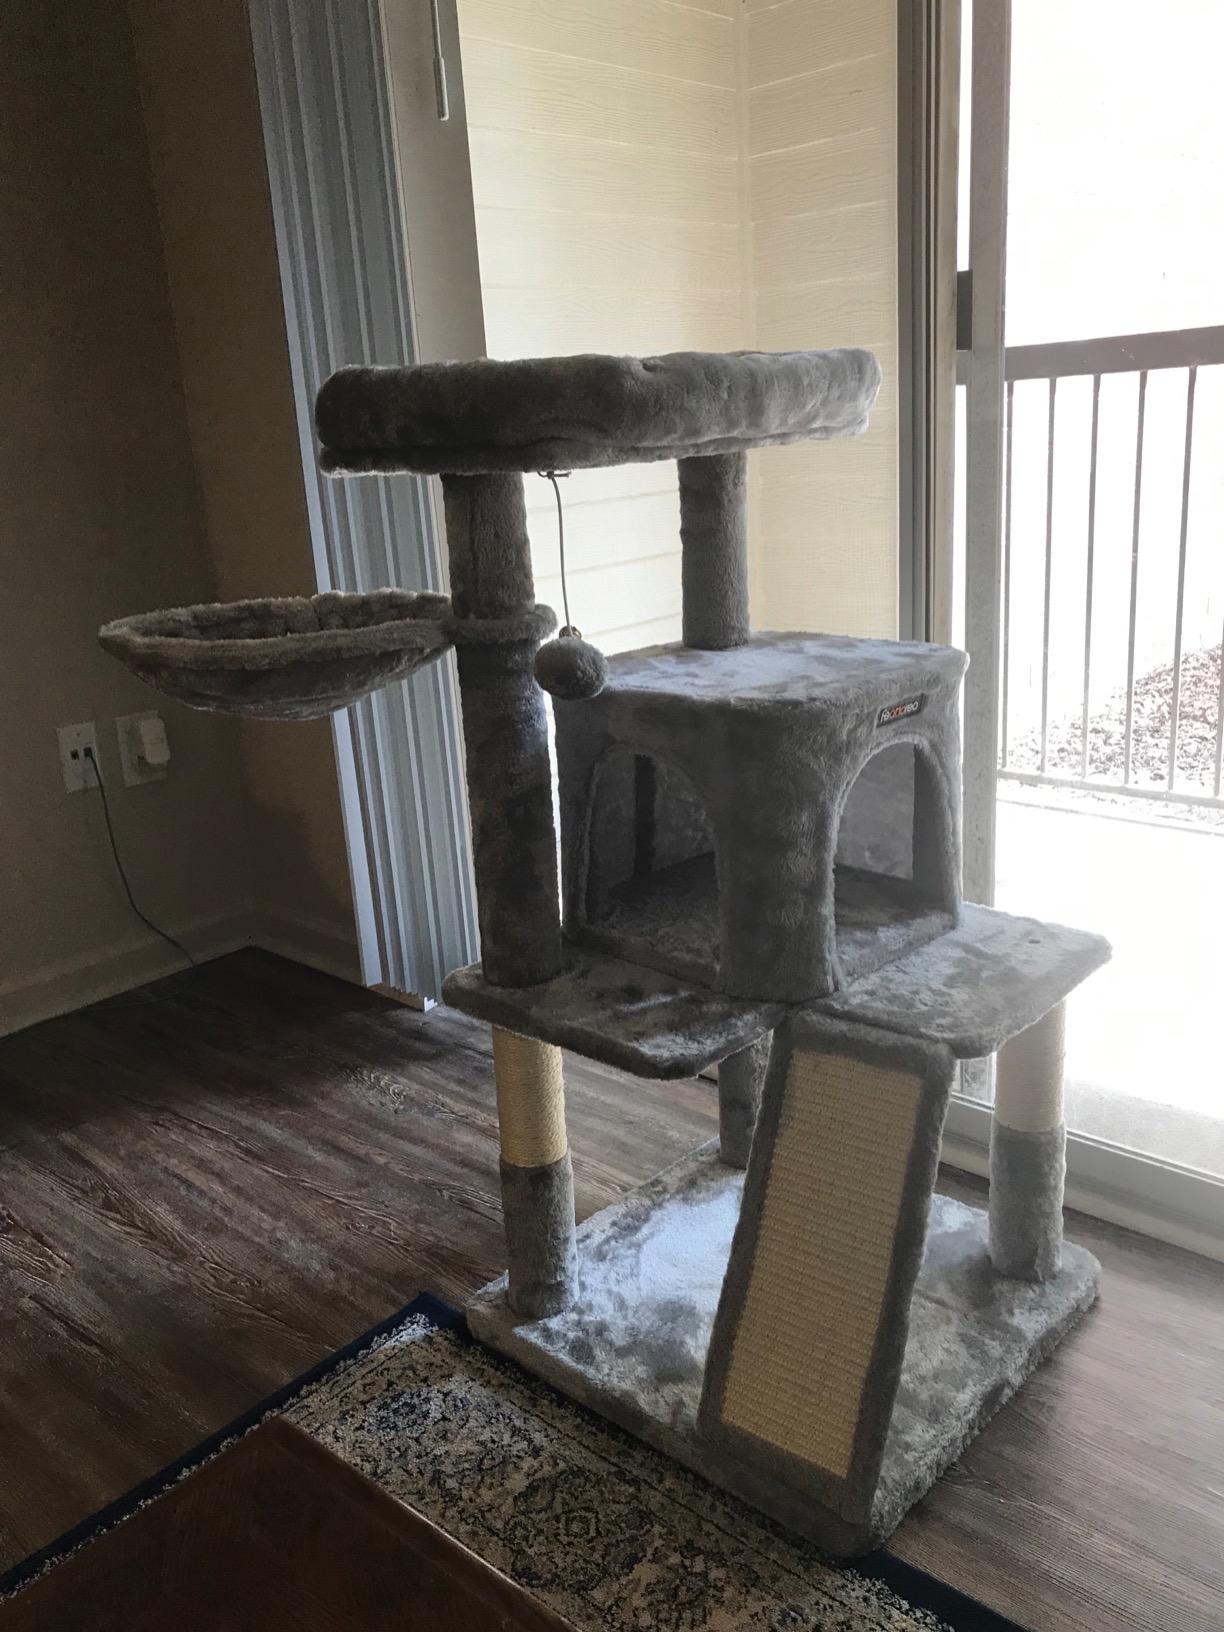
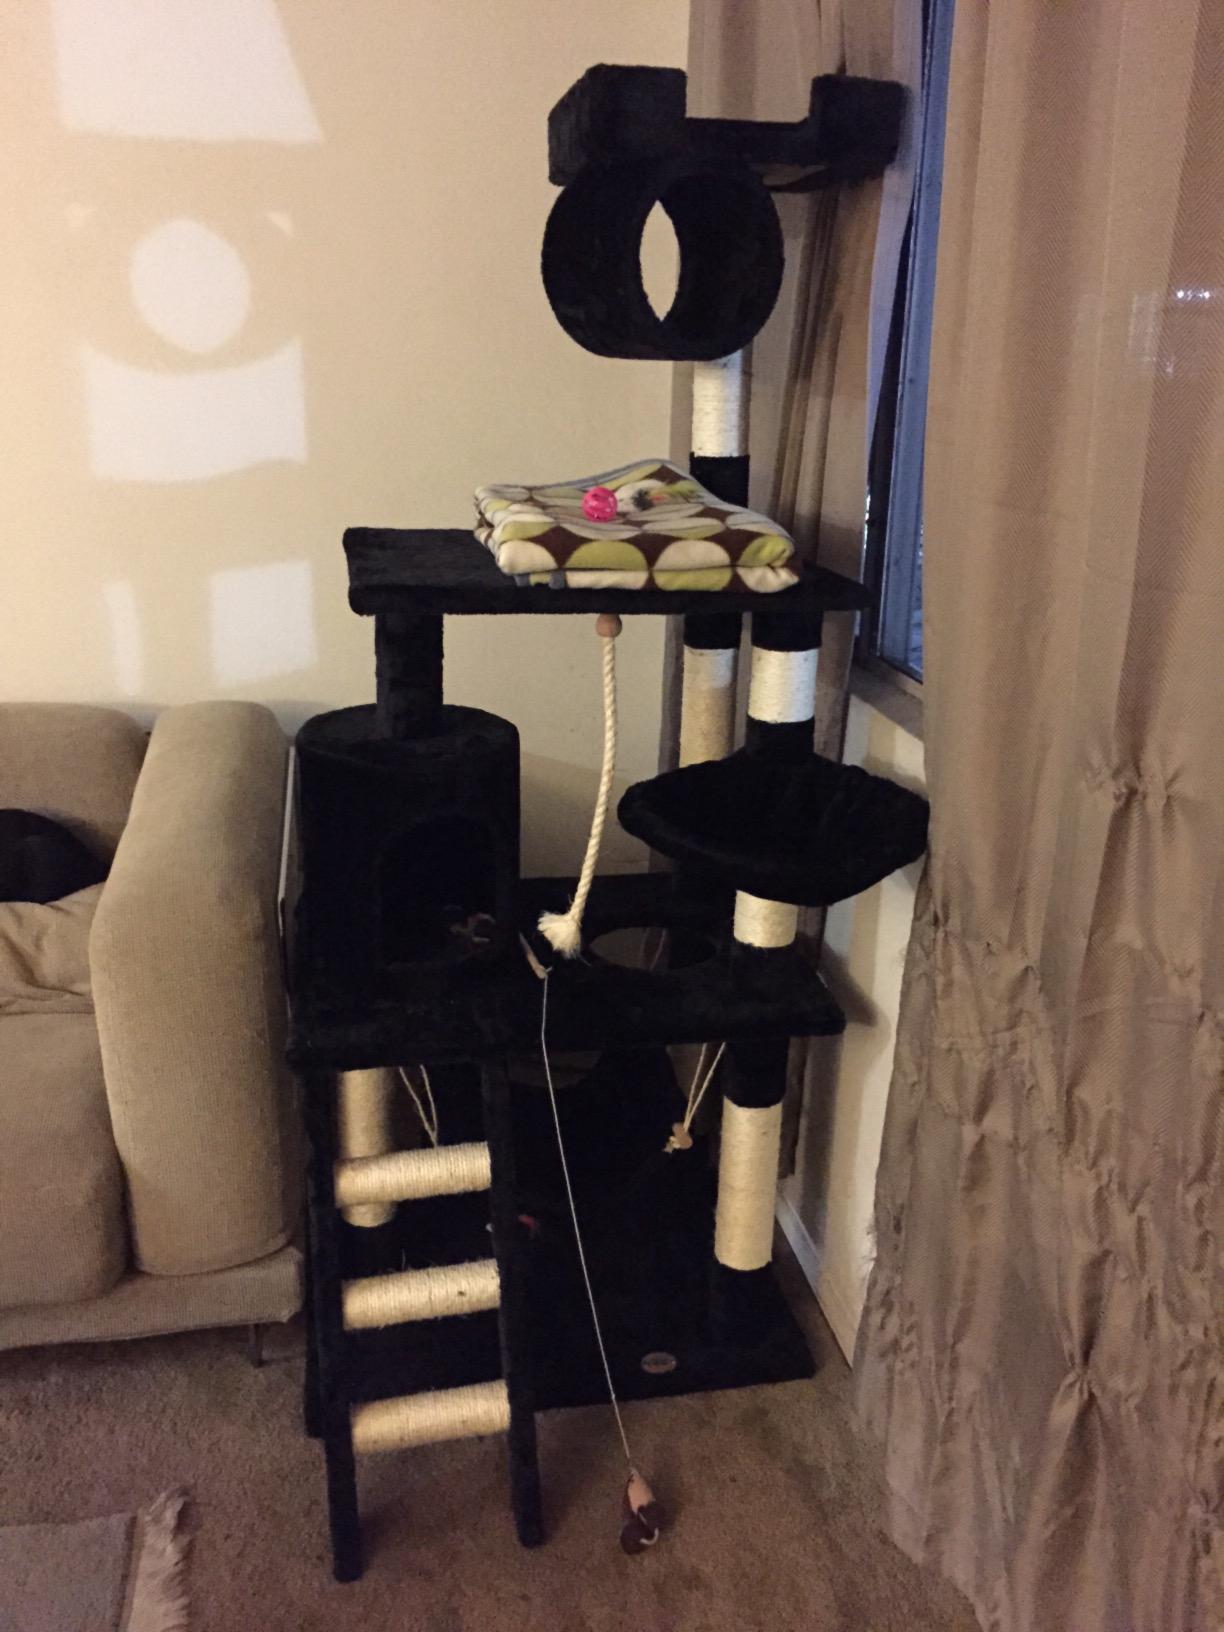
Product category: items_cat tree
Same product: no